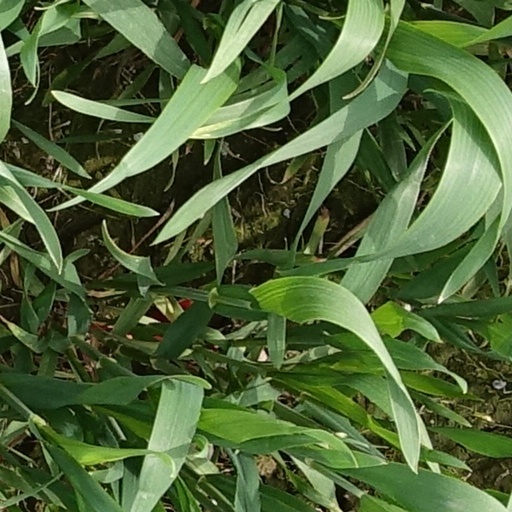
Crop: wheat